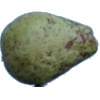
Label: pear_stone